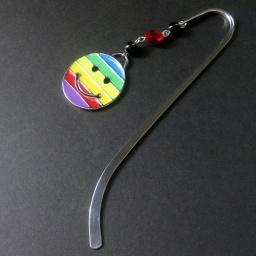
A rainbow smiley face and a bit of beads hang from a silver tone book hook in this handmade bookmark.